Konstantin Lokhanov

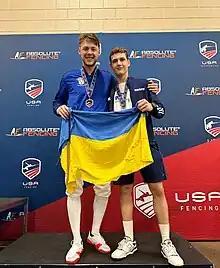
Lokhanov at the 2023 US Summer National Championships, with a Ukrainian fencer

Lokhanov went into surgery in Germany for a hip injury the day before Russia's invasion of Ukraine in February 2022, and woke up to the news of the attack. Shocked and troubled by Russia's invasion, Lokhanov decided, there and then, not to return to Russia; he says his decision took him 10 seconds. Lokhanov has no desire to fence for Russia again. He said: "You need to leave something behind to move forward."